Devonta Freeman

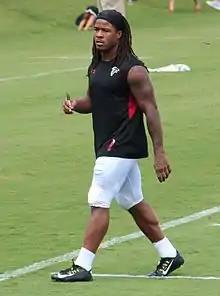
Freeman at Falcons training camp in 2016

Freeman and Tevin Coleman provided the Falcons with a solid running back combination to help pace a historic offense in 2016. In Week 3, against the Saints, he had 14 carries for 155 yards and five receptions for 55 yards and a touchdown. The next week, against the Carolina Panthers, he scored his first rushing touchdown of the season in the 48–33 win. In Week 12, against the Arizona Cardinals, he churned out 60 yards and two touchdowns on 15 carries in the 38–19 victory. In the next game, a 29–28 loss to the Kansas City Chiefs, he had another two-touchdown performance on 15 carries for 56 yards. In Week 15, Freeman ran for 139 yards on 20 carries for three touchdowns in a 41–13 win over the San Francisco 49ers, and was named National Football Conference (NFC) Offensive Player of the Week. Freeman was named to his second consecutive Pro Bowl as an original selection behind Ezekiel Elliott and David Johnson, and played a significant role in the Falcons finishing with an 11–5 record and earning the #2 seed in the NFC. In the 36–20 victory over the Seattle Seahawks, Freeman had 14 carries for 45 yards and scored his first career postseason touchdown and also recorded four catches for 80 yards. In the 44–21 victory over the Green Bay Packers, Freeman recorded 14 carries for 42 yards and four receptions for 42 yards and scored his first career postseason receiving touchdown. In Super Bowl LI, where the Falcons lost 34–28 in overtime to the New England Patriots, Freeman would have 11 carries for 75 yards, two receptions for 46 yards, and scored the first points for either team on a rushing touchdown in the second quarter. Freeman was ranked as the 41st best player in the NFL and the sixth best running back by his fellow players on the NFL Top 100 Players of 2017.